Friedrichsplatz

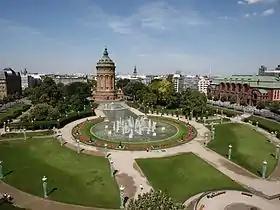
Friedrichsplatz with the Mannheim Water Tower, water features, and the Mannheimer Rosengarten (right)

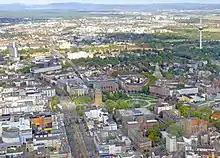
Aerial view of the Mannheim city center around Friedrichsplatz

The Friedrichsplatz in Mannheim is one of the most completely preserved neo-Baroque and Art Nouveau structures in Germany. It was laid out in the years following the completion of the Mannheim Water Tower in 1889.